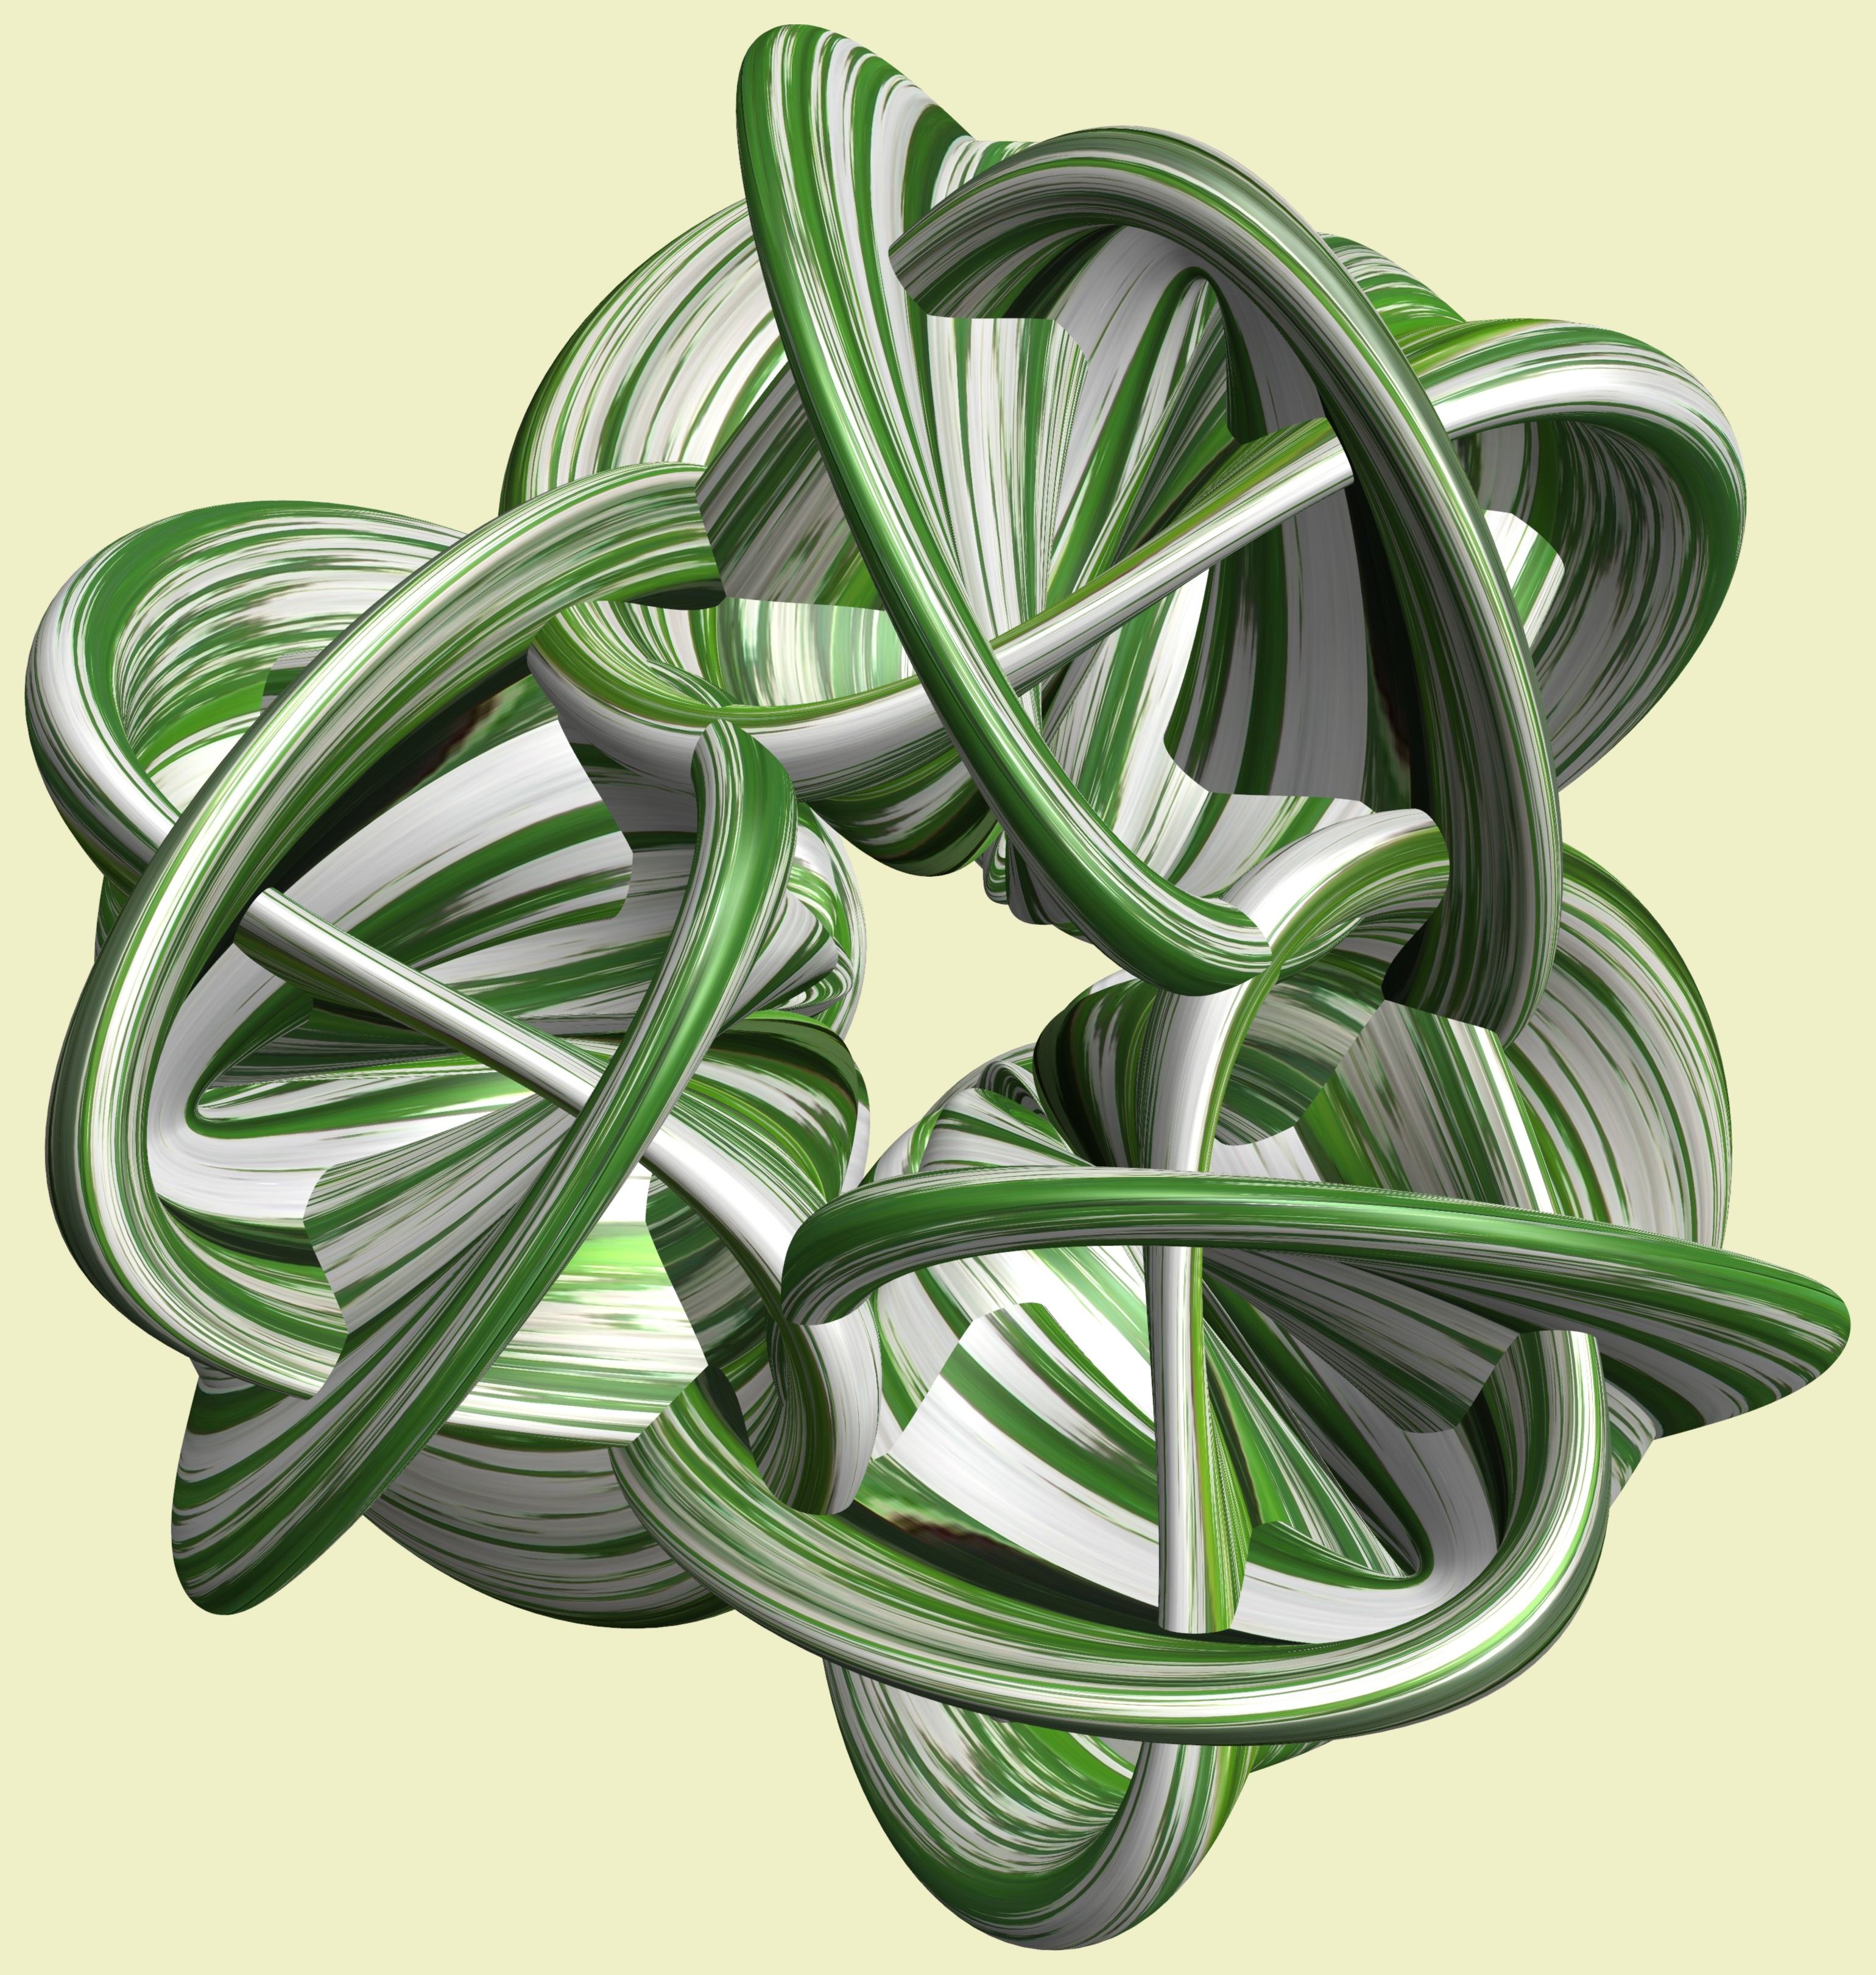
structure, plant, texture, leaf, flower, pattern, green, produce, botany, art, illustration, design, symmetry, 3d, graphic, knot, torus, mathematica, cg, parametricplot3d, code, program, algorithm, mapping, flowering plant, land plant